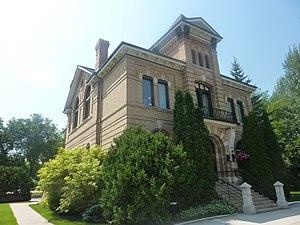
Lieu historique national du Canada du Palais-de-Justice-de-Neepawa / Palais-de-Justice-du-Comté-de-Beautiful Plains
Cet article recense les lieux patrimoniaux du Manitoba inscrits au répertoire des lieux patrimoniaux du Canada, qu'ils soient de niveau provincial, fédéral ou municipal.